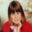
Label: girl